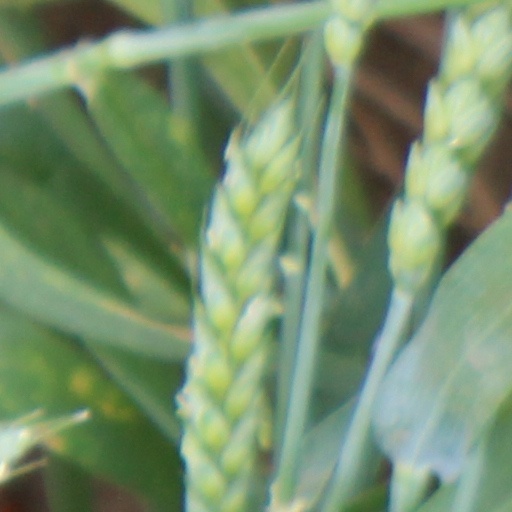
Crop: wheat